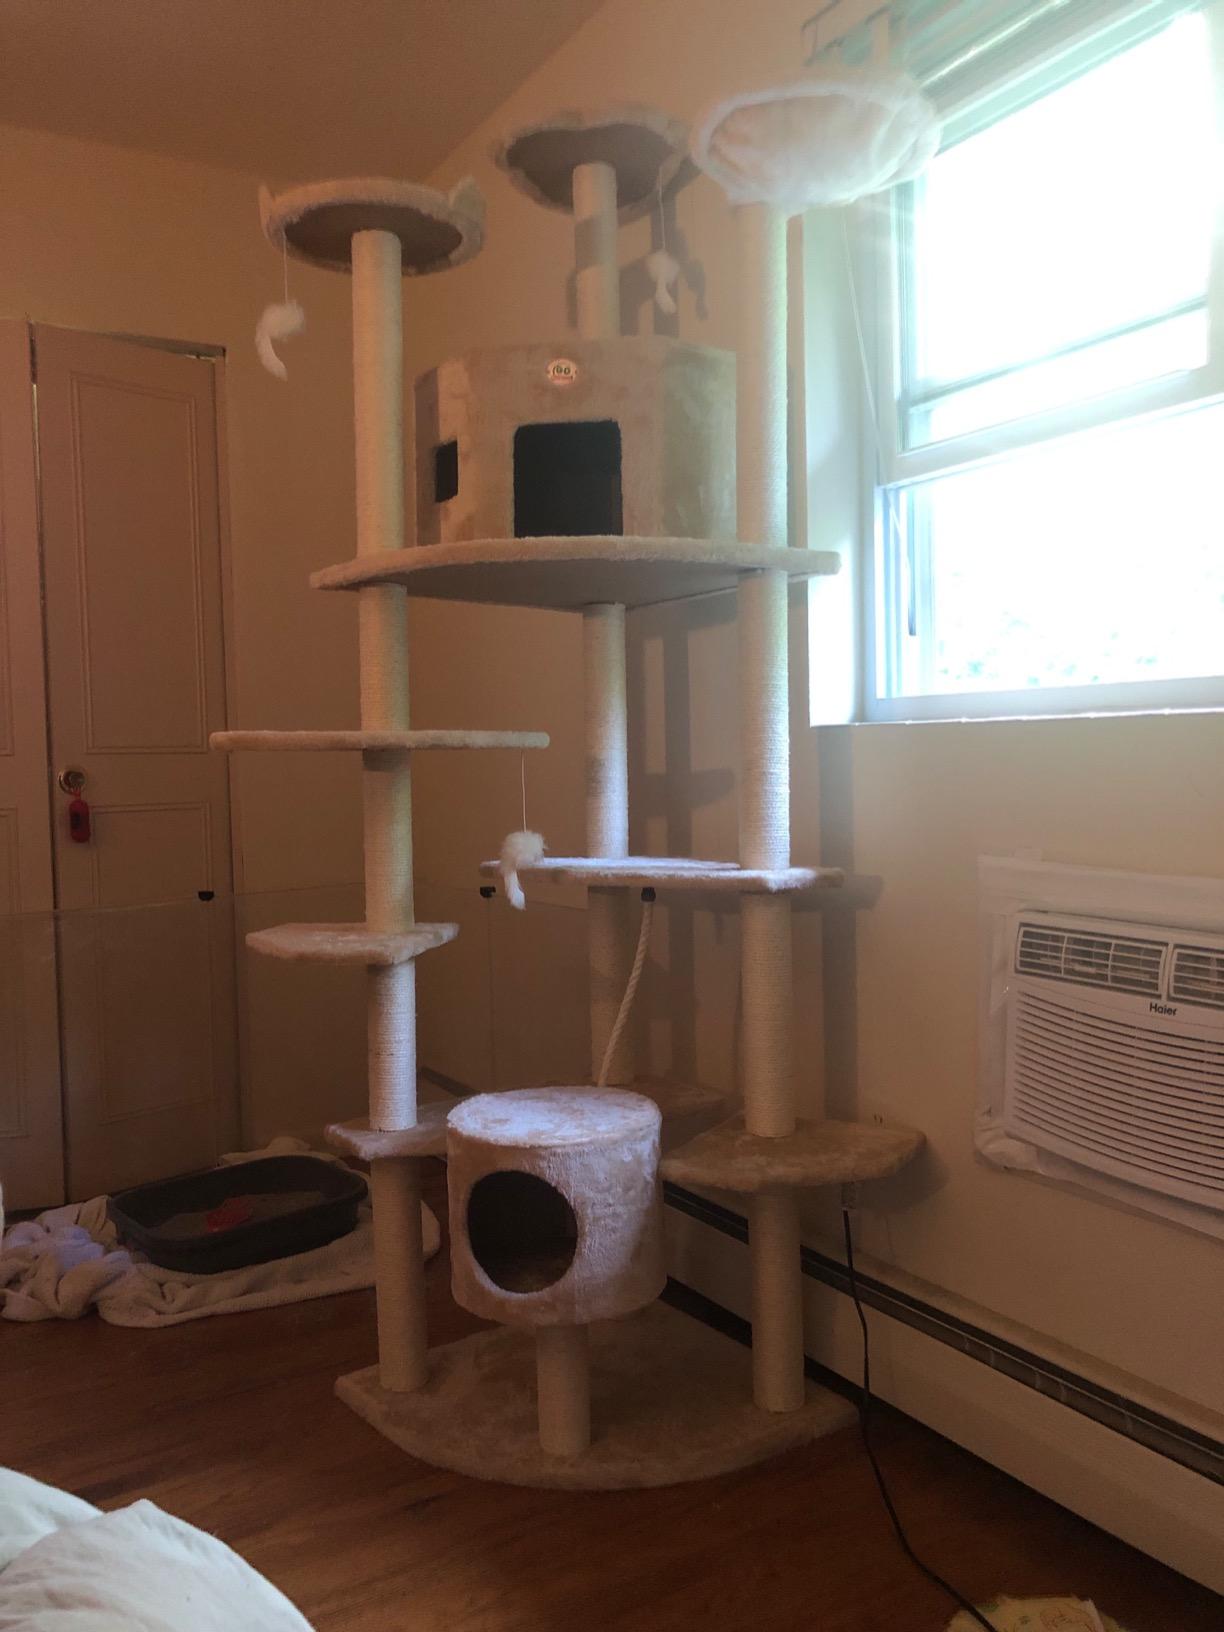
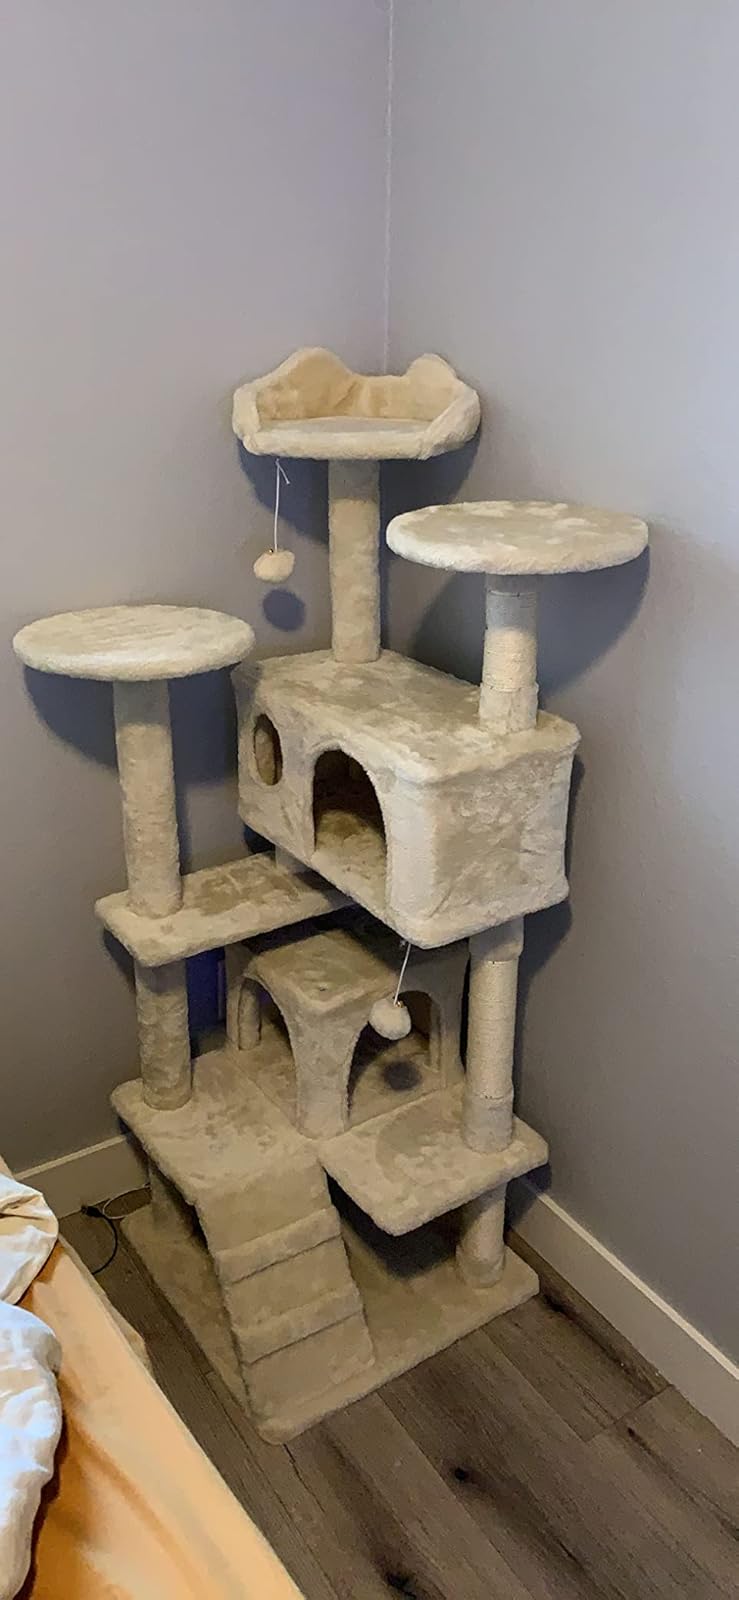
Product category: items_cat tree
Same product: no